Science education

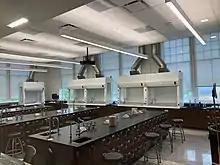
A university chemistry lab in the United States

Biology education is characterized by the study of structure, function, heredity, and evolution of all living organisms. Biology itself is the study of living organisms, through different fields including morphology, physiology, anatomy, behavior, origin, and distribution.